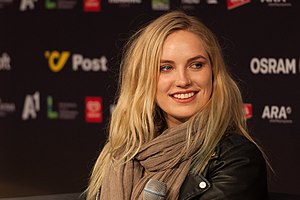
Molly Sterling
Molly Sterling er en irsk sangerinde. Hun deltog den 27. februar 2015 med nummeret "Playing With Numbers" i den irske forhåndsudvælgelse til Eurovision Song Contest 2015, EuroSong 2015, som var en særudgave af programmet The Late Late Show. Hun vandt konkurrencen og dermed retten til at repræsentere Irland med dette nummer ved Eurovision Song Contest 2015 i Wien.